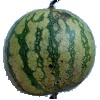
Label: Watermelon 1